Cecilia Manguerra Brainard

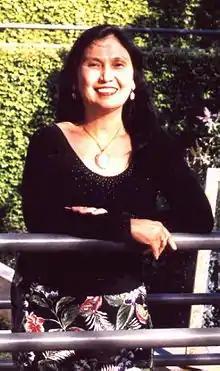

Cecilia Manguerra Brainard (born 1947) is an author and editor of 22 books. She co-founded PAWWA or Philippine American Women Writers and Artists; and also founded PALH or Philippine American Literary House. Brainard's works include the World War II novel, "When the Rainbow Goddess Wept"; "The Newspaper Widow"; "Magdalena"; and "Selected Short Stories by Cecilia Manguerra Brainard", which won the 40th Philippine National Book Award and Cirilo Bautista Prize. She edited several anthologies including "Fiction by Filipinos in America", "Contemporary Fiction by Filipinos in America", and three volumes of "Growing Up Filipino", young adult books used by educators.